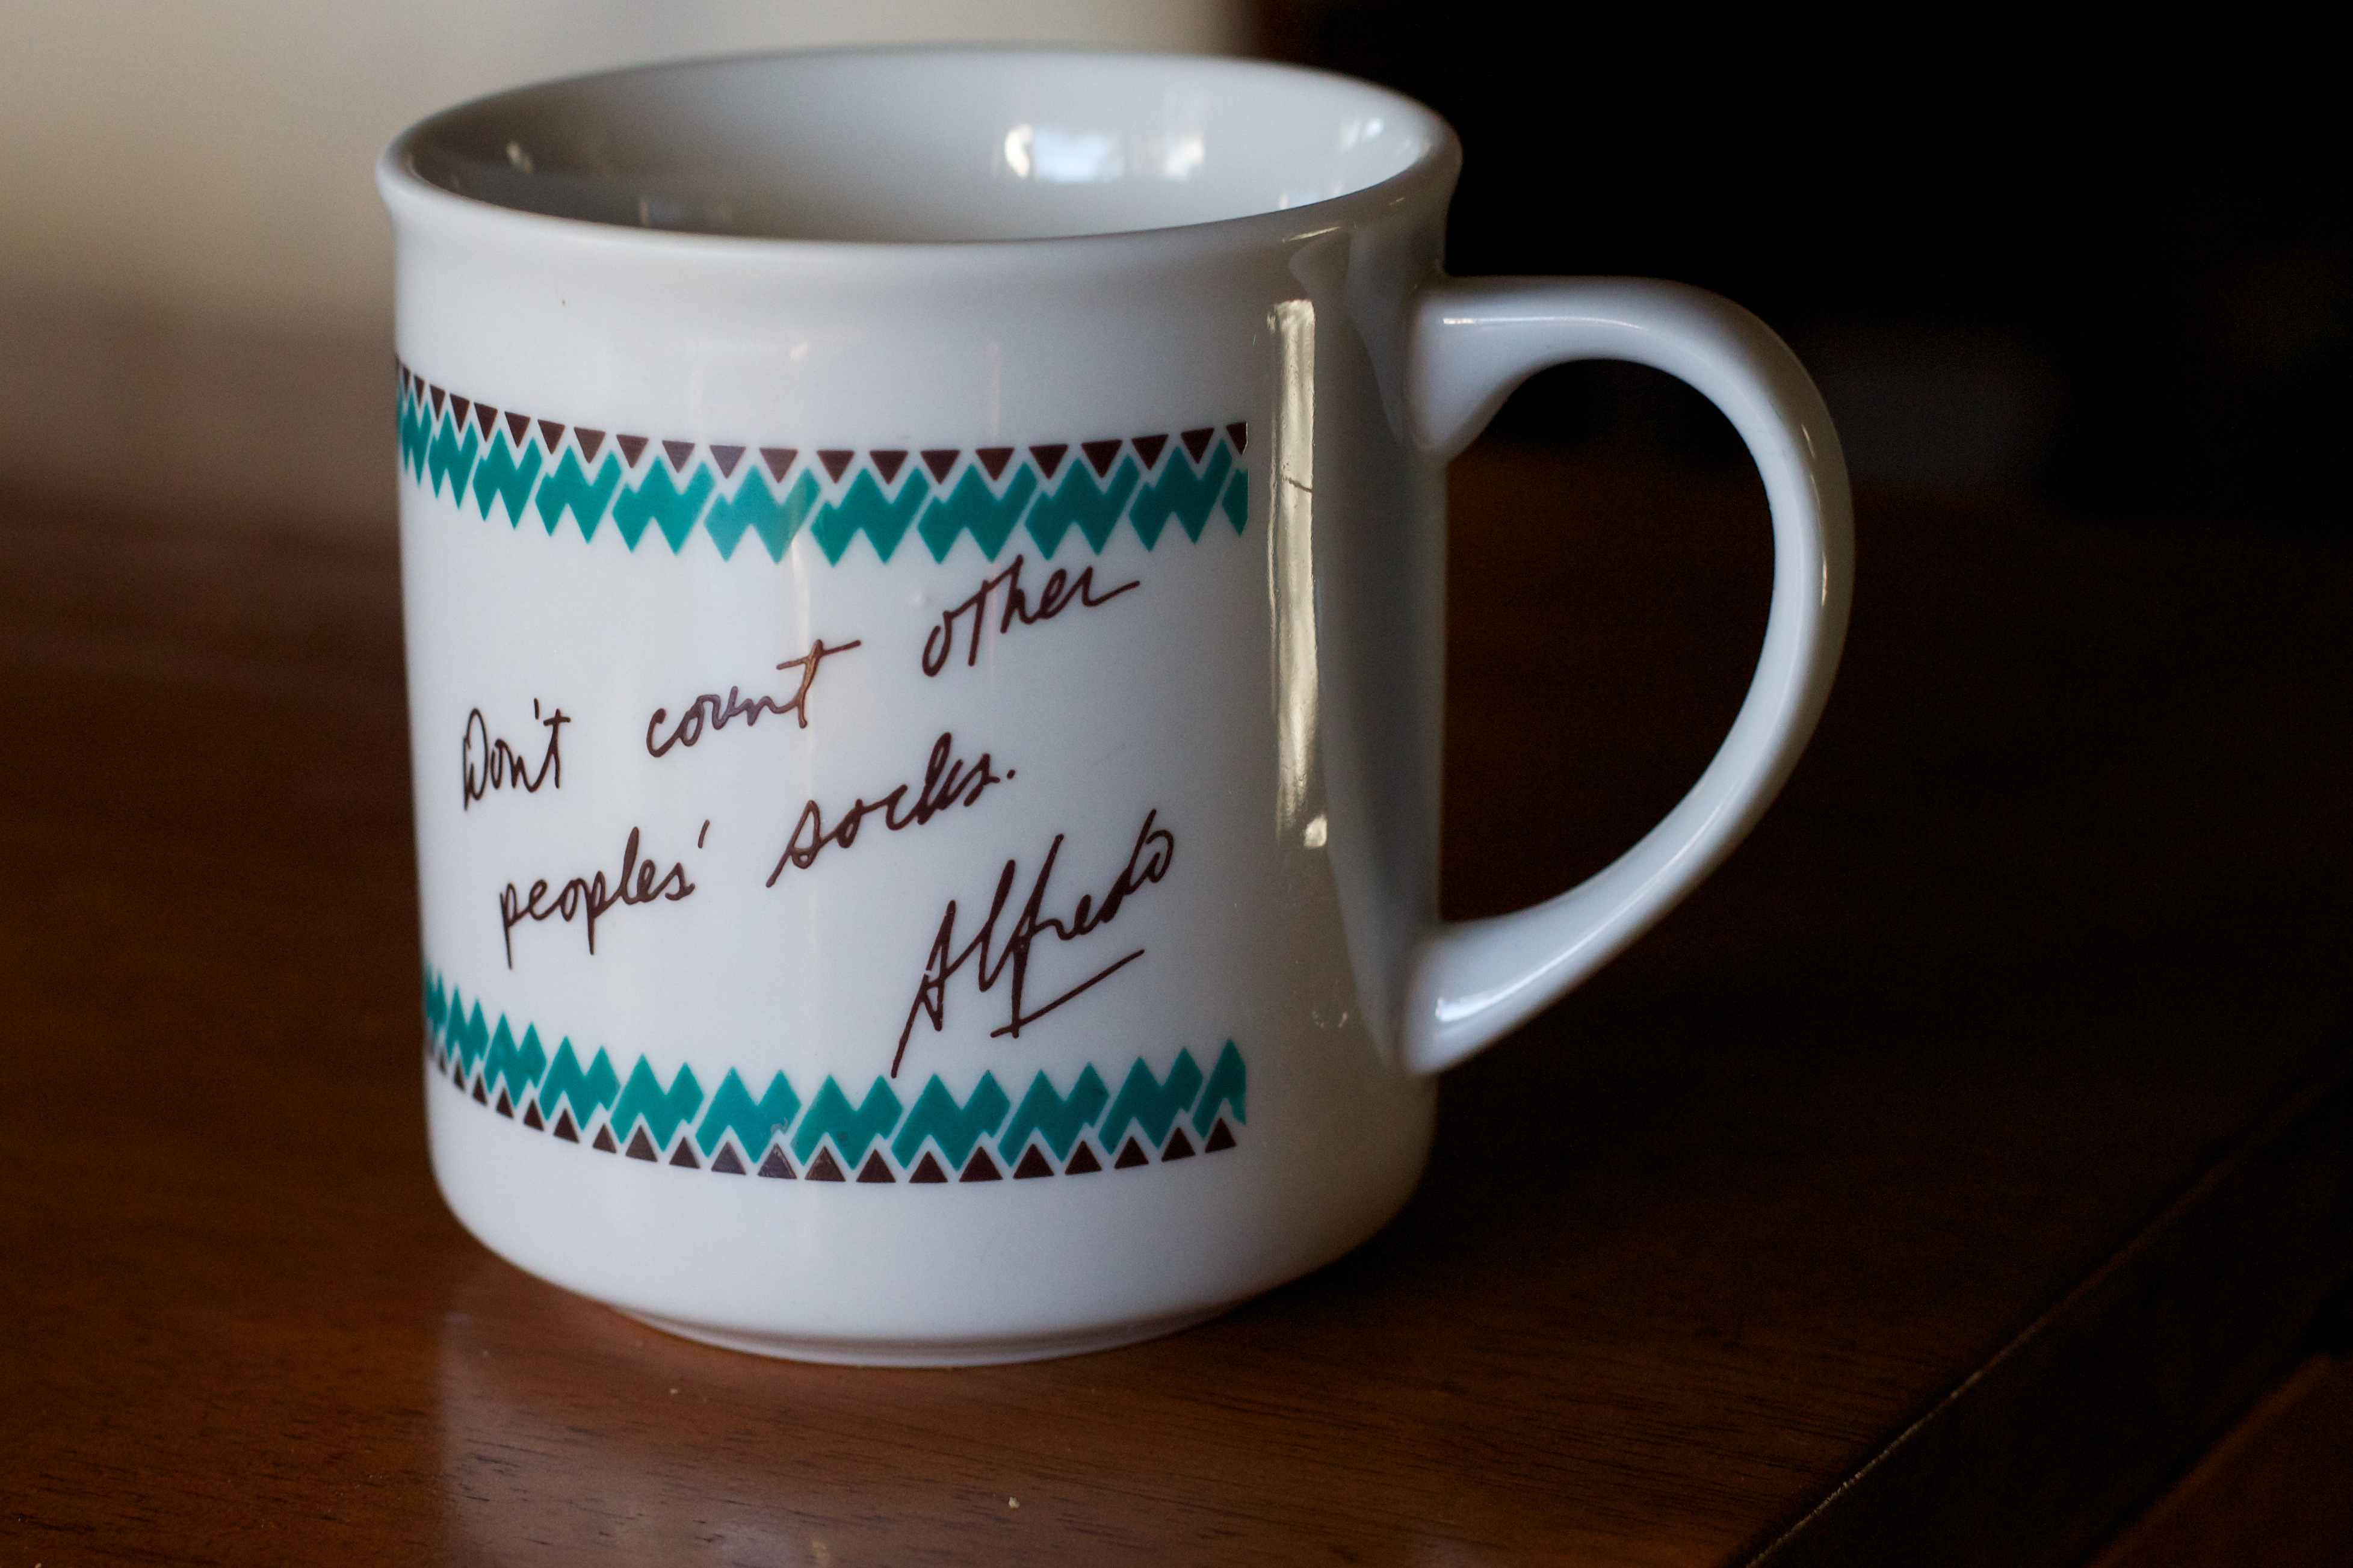
mug, white, blue, cup, coffee cup, drinkware, drink, caffeine